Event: Nepal Earthquake
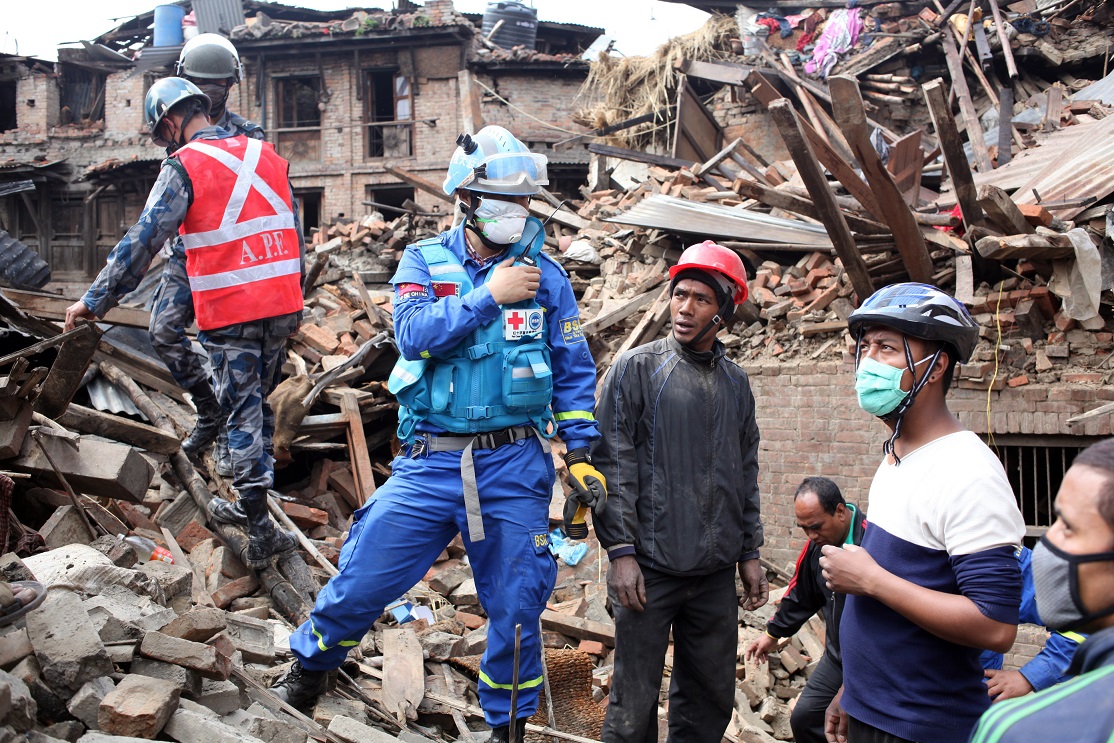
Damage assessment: damage